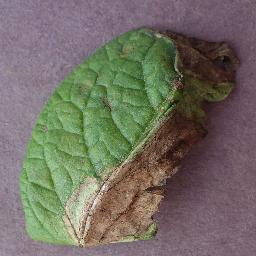
Label: Potato___Late_blight